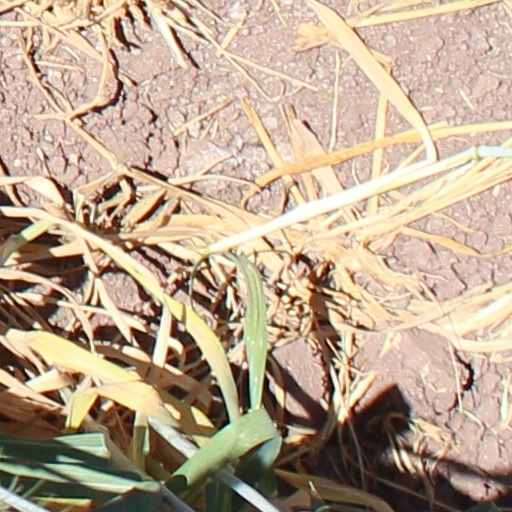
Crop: wheat